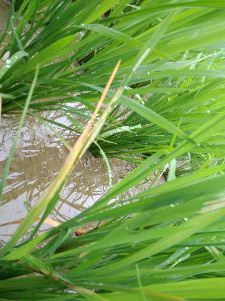
Disease: Tungro